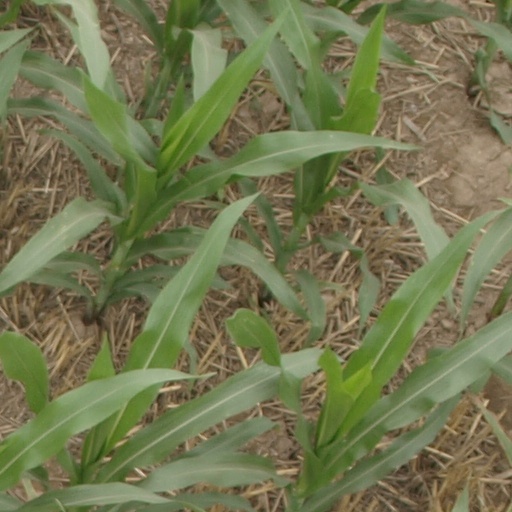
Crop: maize; corn